Rene Denfeld

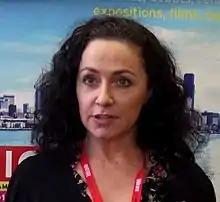
Denfeld in 2014

Her first novel, "The Enchanted" (Harper 2014), was awarded the French Prix du Premier Roman Etranger award, an ALA Medal for Excellence in Fiction, and a Carnegie Listing. The book was a finalist for the Center for Fiction First Novel Prize, "The Oregonian"s Best Book of the Year, and listed for the Dublin International fiction prize. Her second novel, "The Child Finder" (Harper 2017), is a literary thriller examining the role of a young woman in finding a missing child.